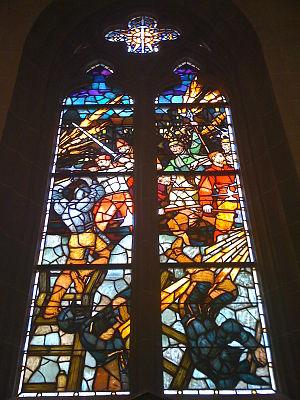
L’Escalade est une fête célébrée chaque année le 12 décembre à Genève. Elle commémore la victoire de la république protestante sur les troupes du duc de Savoie Charles-Emmanuel Iᵉʳ à l'occasion de l'attaque lancée dans la nuit du 11 au 12 décembre 1602 selon le calendrier julien.